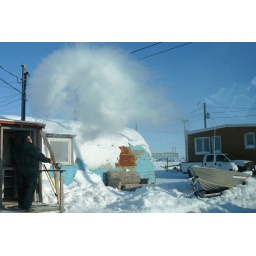
Our guide is the one tossing the water. He is standing in front of his home near Point Barrow.